History of Australian naval aviation

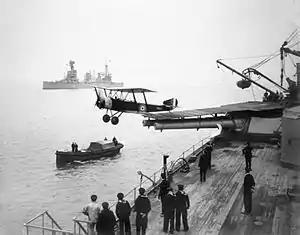
A Sopwith 1½ Strutter scout plane launching from one of "Australia"s turrets

One of the pioneers of naval aviation was Australian-born Royal Navy officer Arthur Longmore, who, on 25 April 1911, was among the first four naval officers to receive pilot qualifications. In the following years, Longmore conducted the first water landing in Britain, and the first deployment of a torpedo from an aircraft.